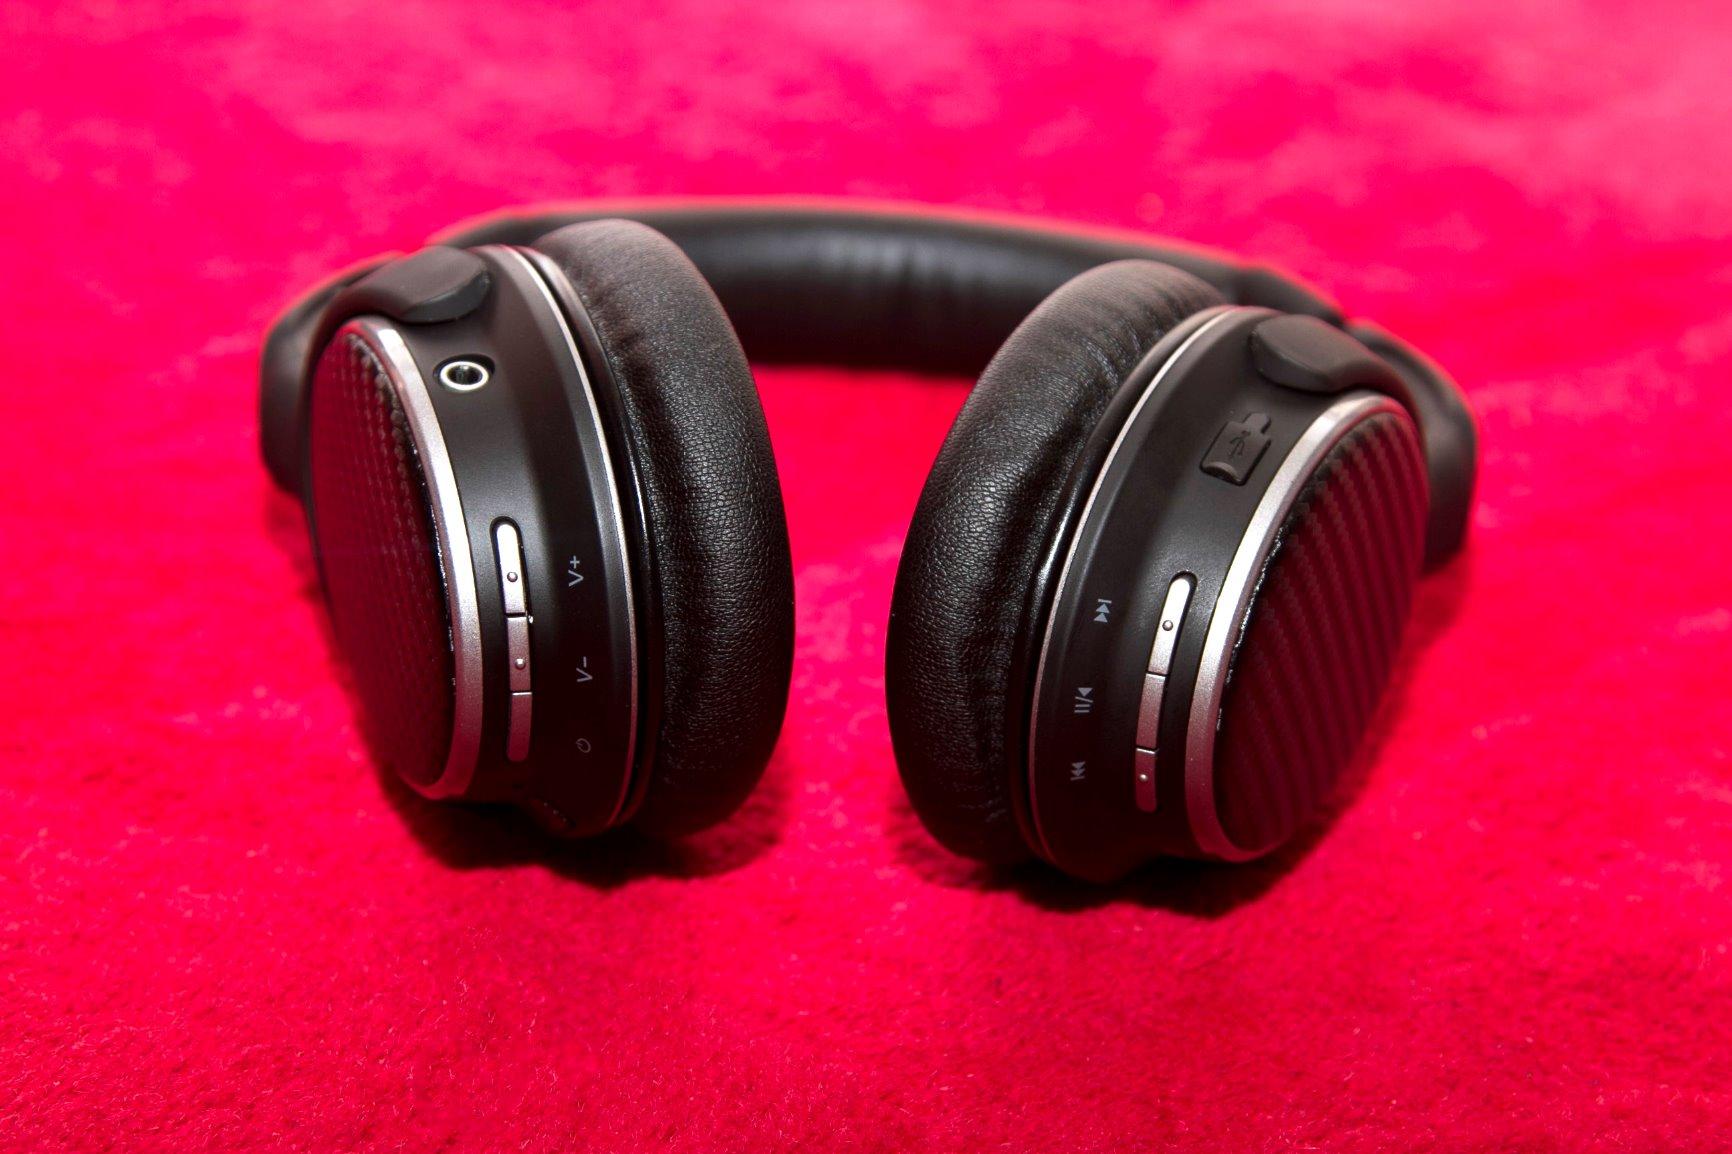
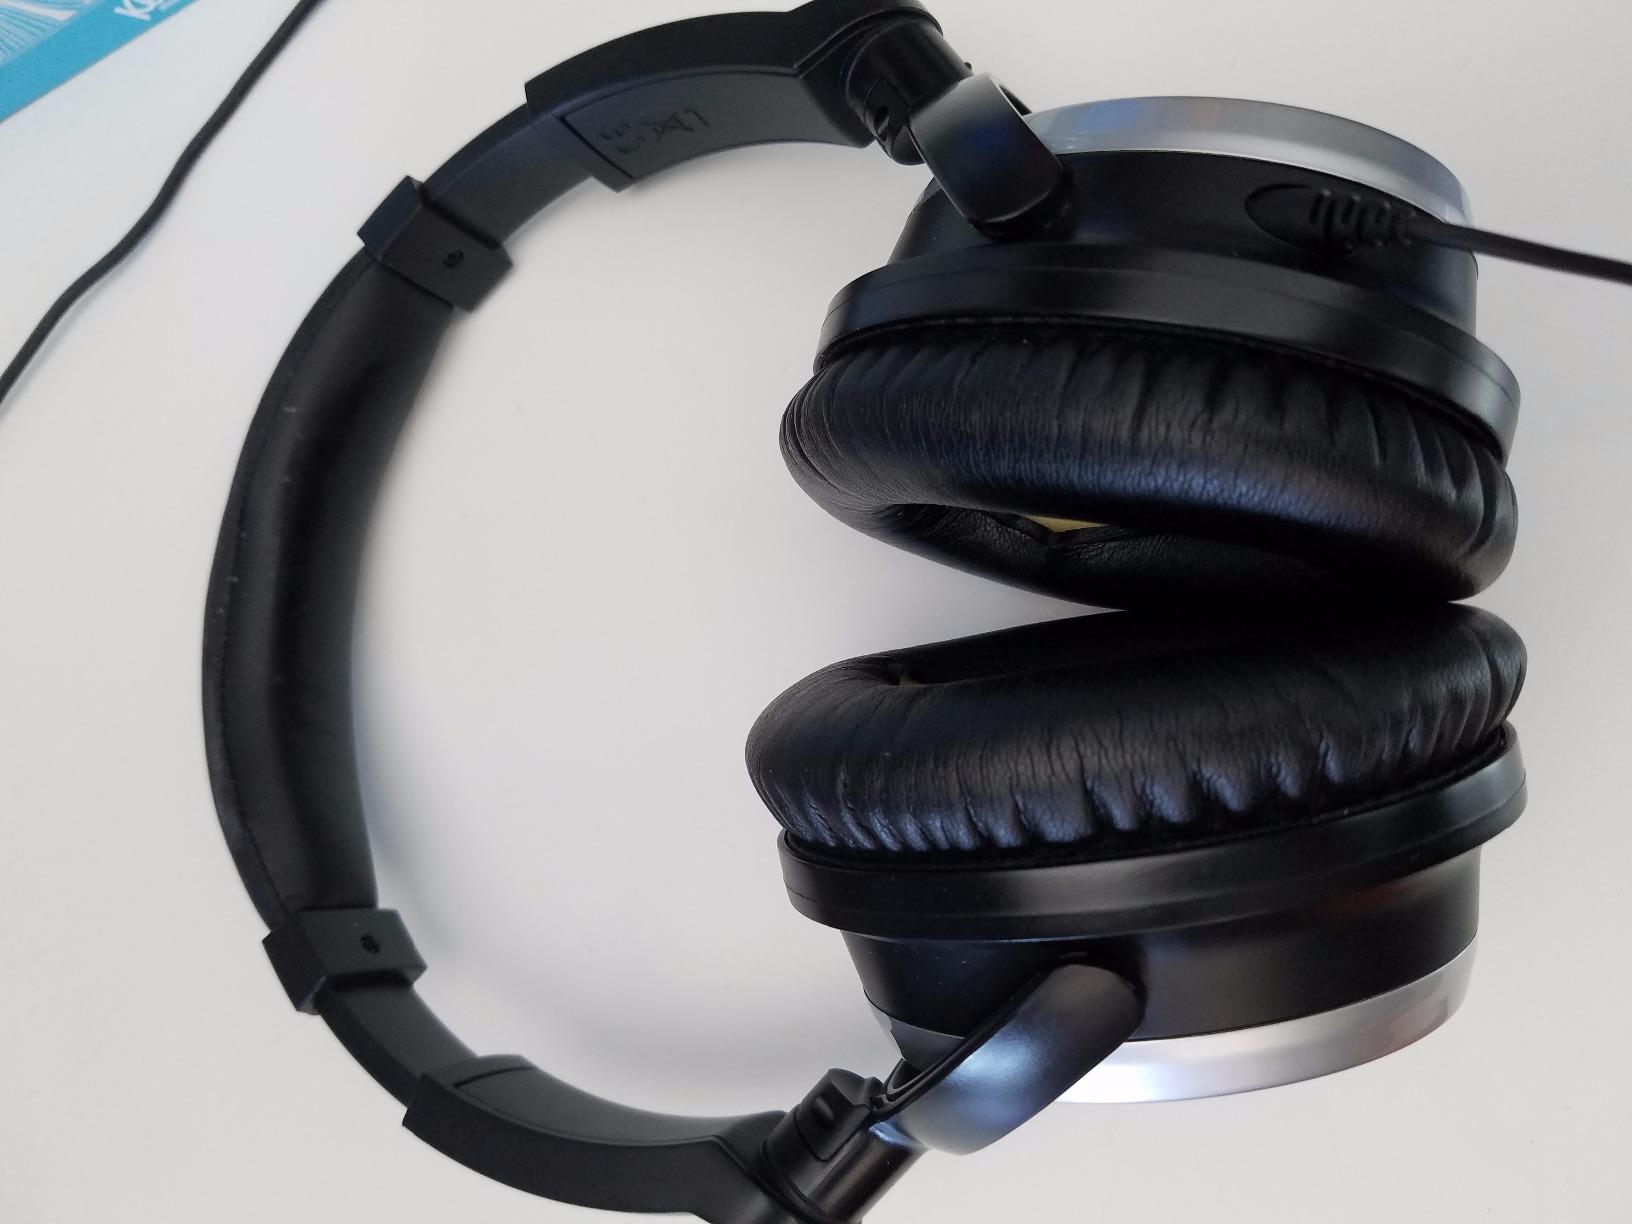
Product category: headphones
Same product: no